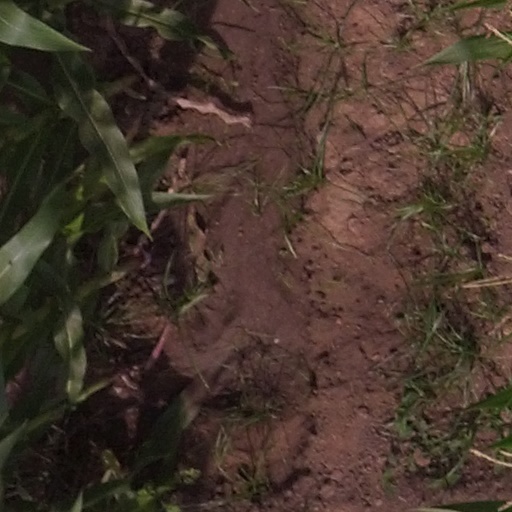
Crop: maize; corn